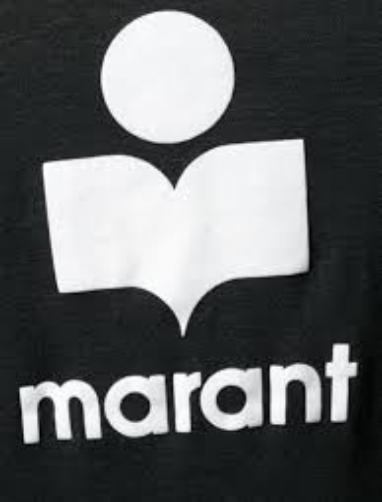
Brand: Isabel Maran-2
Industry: Clothes